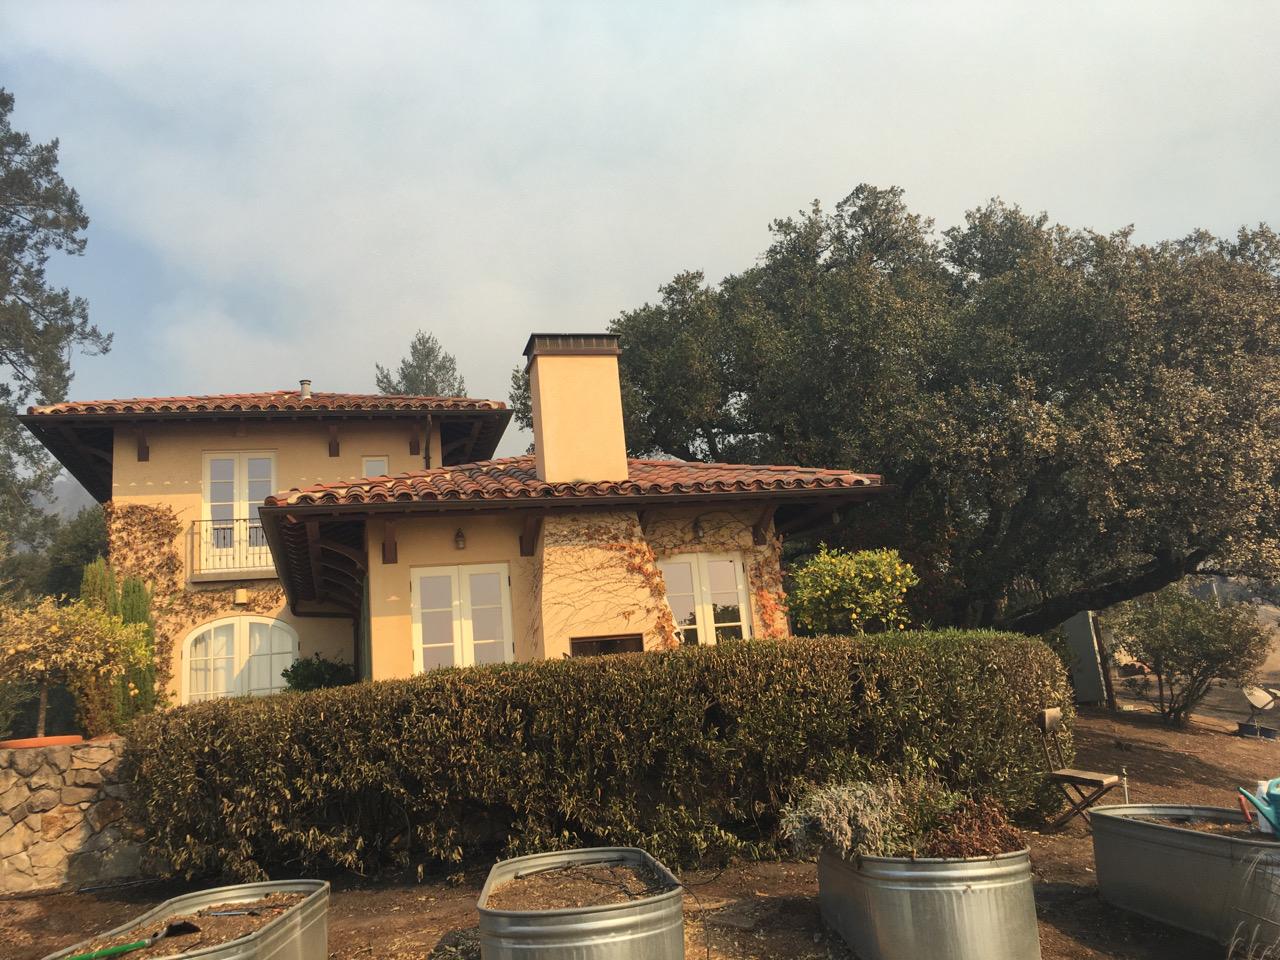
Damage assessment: no_damage